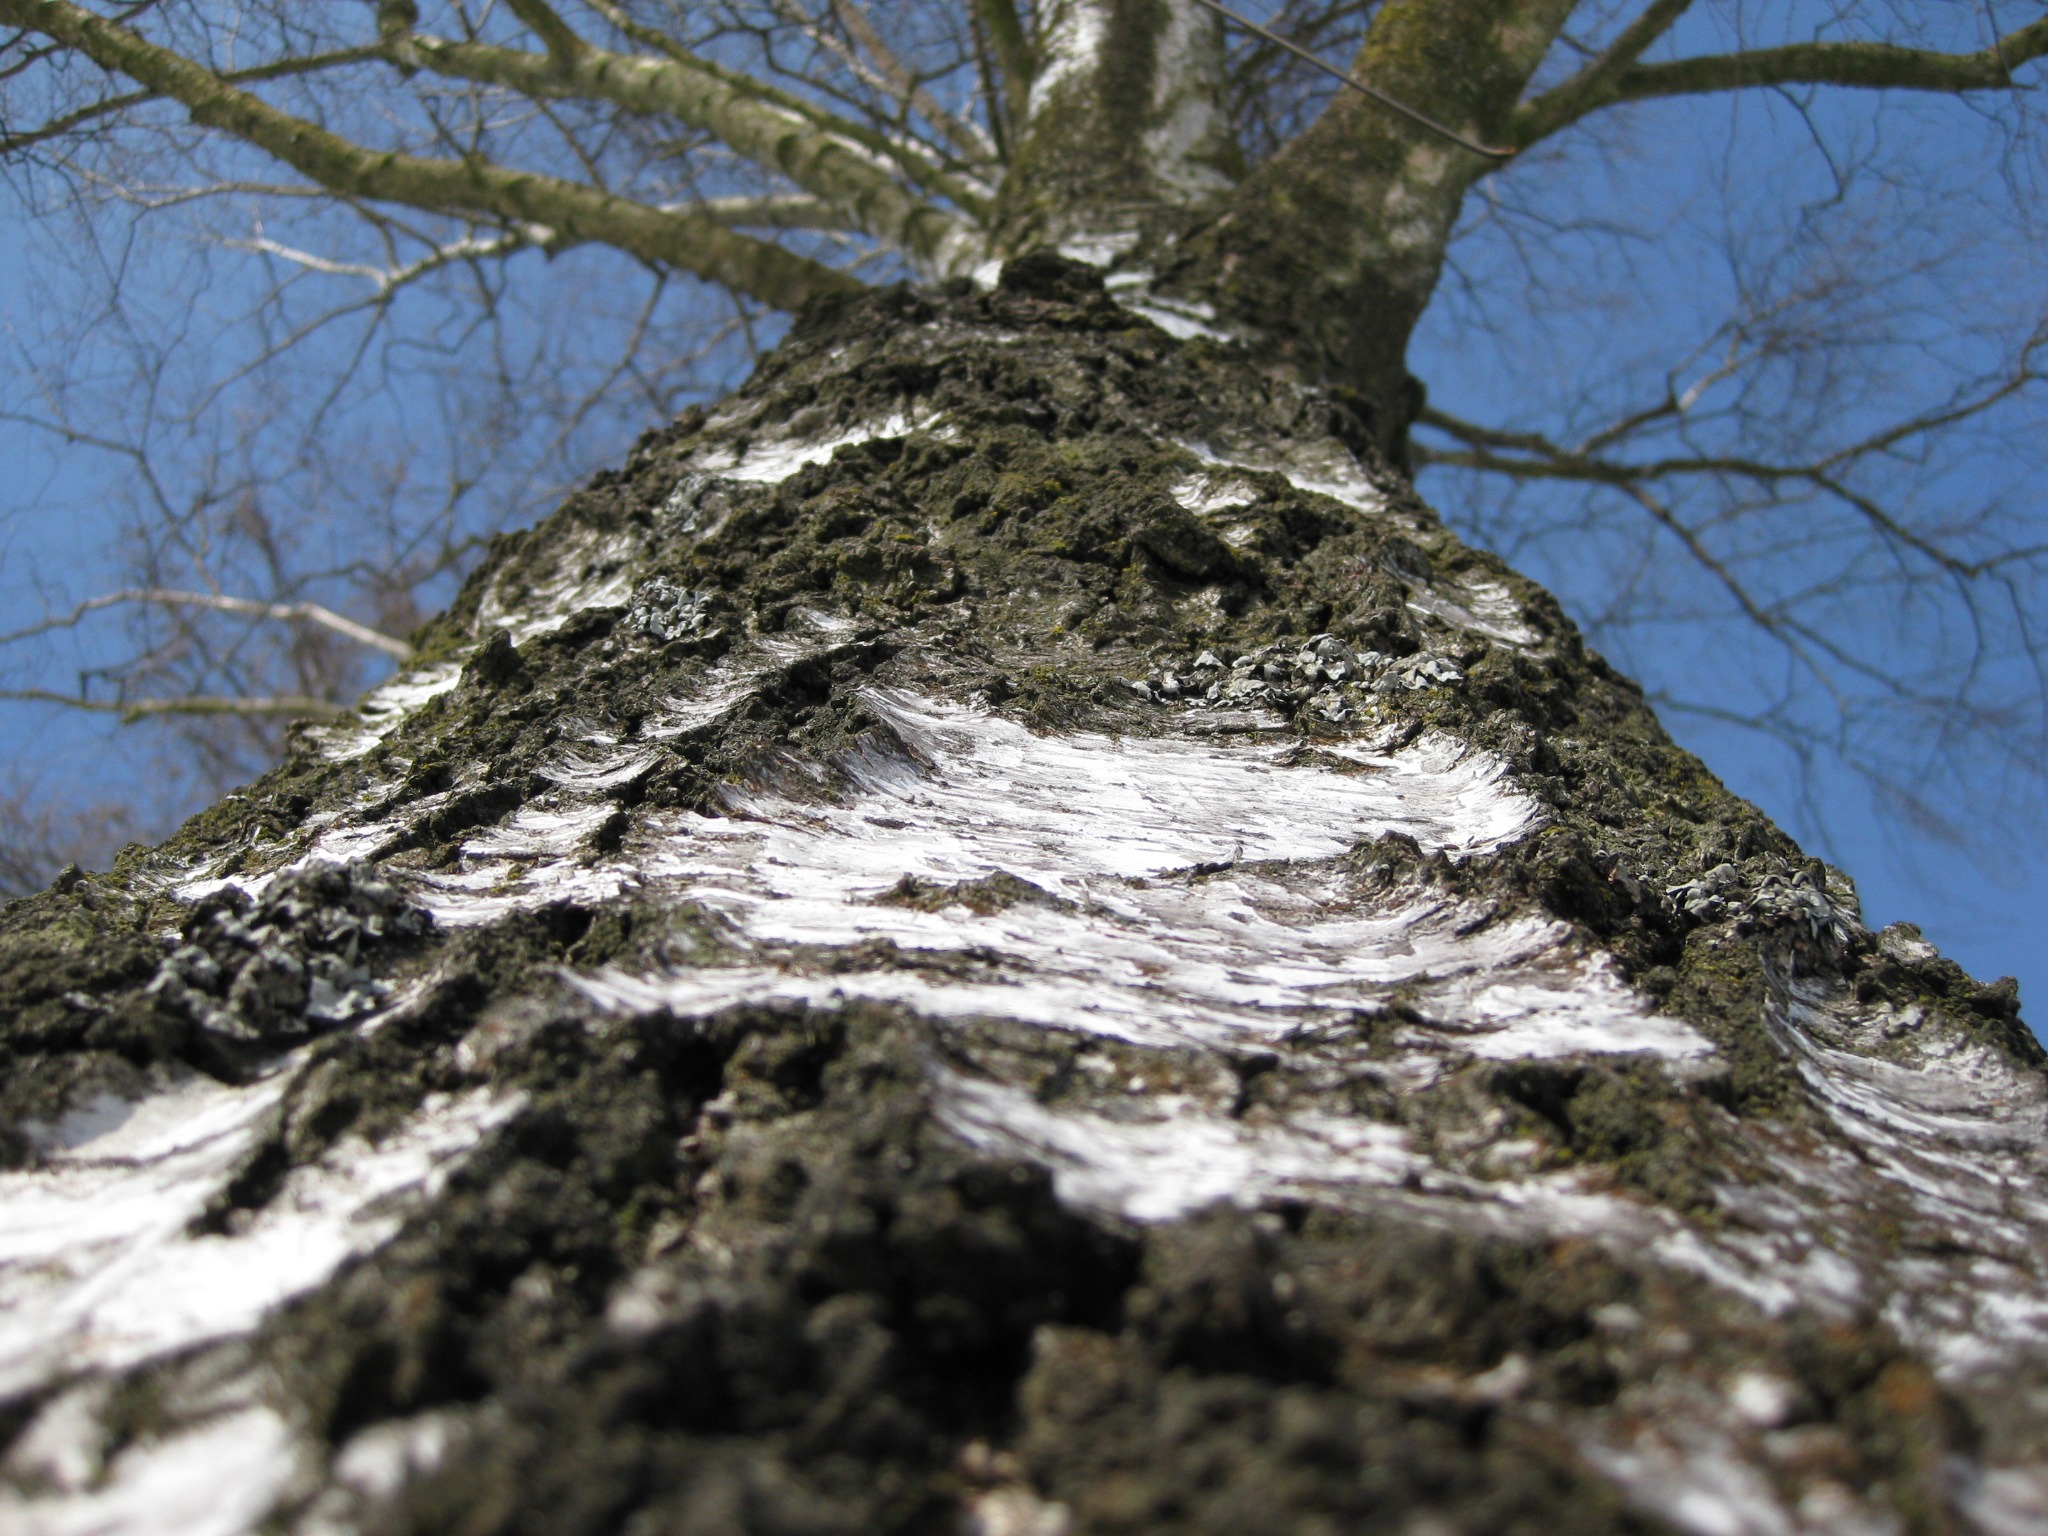
tree, nature, branch, snow, winter, plant, wood, leaf, trunk, bark, birch, park, spruce, big, detail, woodland, flowering plant, birch tree, woody plant, land plant